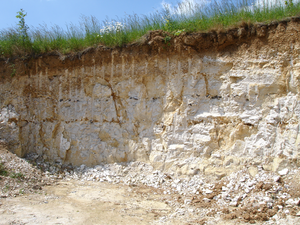
Craie coniacienne comportant de fines strates de rognons de silex et recouverte par horizon lœssique
Mouriez est une commune française située dans le département du Pas-de-Calais en région Hauts-de-France.